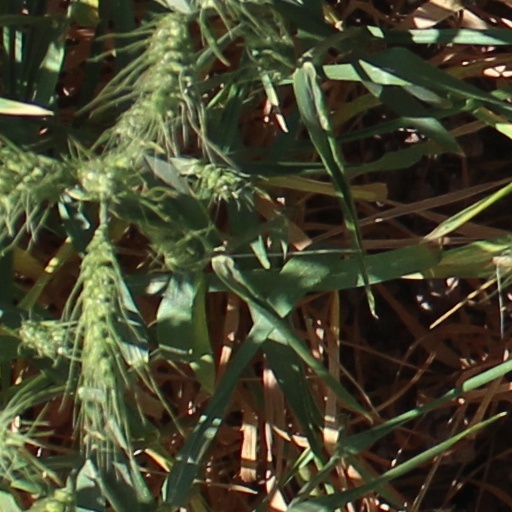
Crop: wheat